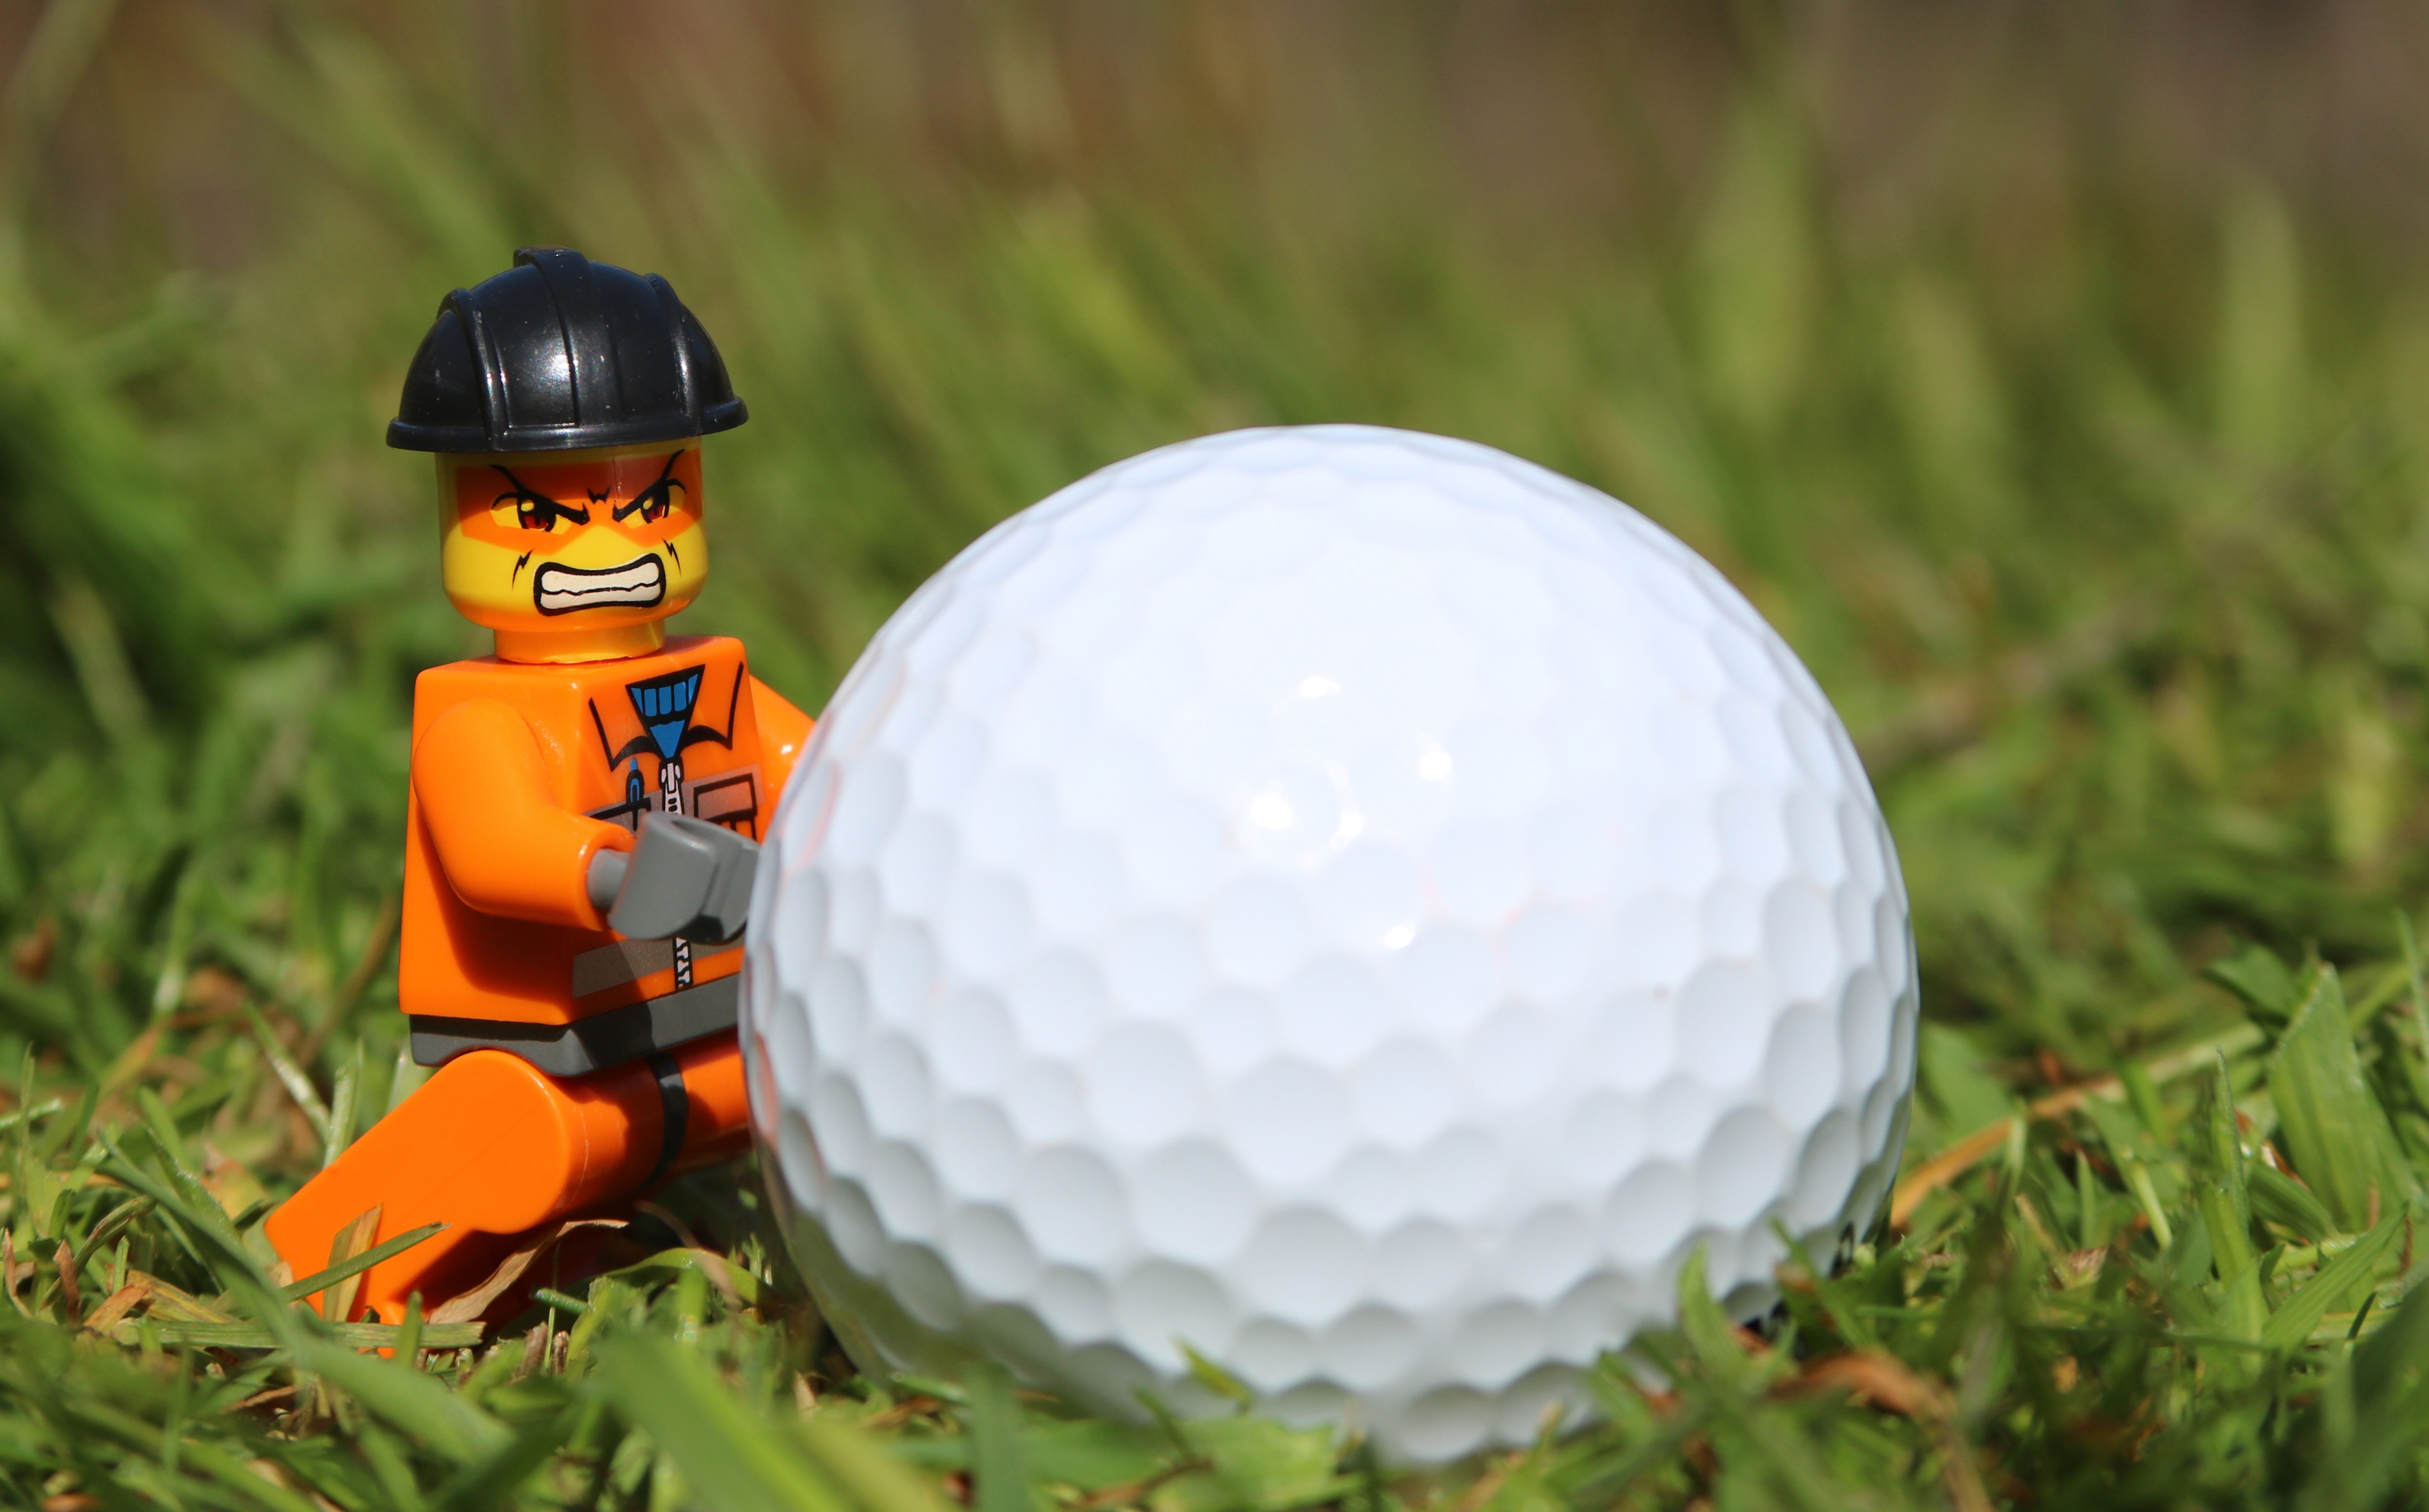
man, grass, person, male, golf, sports equipment, golf ball, face, funny, humor, expression, lego, emotional, angry, mad, stress, emotion, adult, anger, furious, frustration, frustrated, toy man, angry face, tantrum, golf equipment